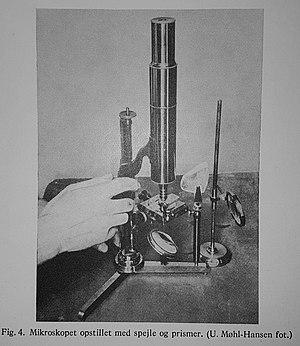
Un matériau composite est un assemblage d'au moins deux composants non miscibles dont les propriétés se complètent. Le nouveau matériau ainsi constitué, hétérogène, possède des propriétés que les composants seuls ne possèdent pas.